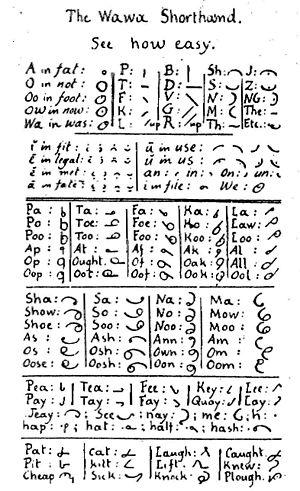
Jean-Marie Le Jeune, né le 12 avril 1855 à Pleyber-Christ en Bretagne et mort le 21 novembre 1930 à New Westminster en Colombie-Britannique, est un prêtre catholique canadien d'origine française, linguiste, auteur et éditeur de journaux.